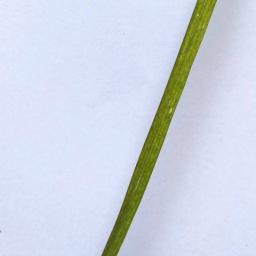
Label: Rice___Healthy